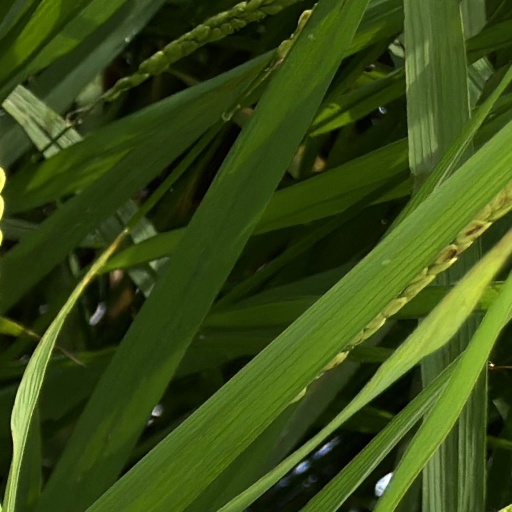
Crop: rice